609th Special Operations Squadron

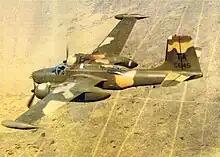
An A-26 Invader of the 609th Special Operations Squadron flying near Nakhon Phanom Royal Thai Air Base in 1969.

The 609th Special Operations Squadron was organized as the 609th Air Commando Squadron at Nakhon Phanom RTAFB, Thailand on 15 September 1967. It was assigned to the 56th Air Commando Wing. The squadron flew the Douglas A-26 Invader, a twin engine attack bomber of WWII vintage. These aircraft were transferred from the 606th Air Commando Squadron which transitioned to other aircraft. The primary mission of the 609th was night interdiction of truck traffic along the Ho Chi Minh Trail. Its call sign for these missions was "Nimrod", inherited from the 606th and other squadrons that had flown that mission, and "The Nimrods" soon became the squadron's nickname. The squadron's A-26 aircraft carried tail letters "TA".